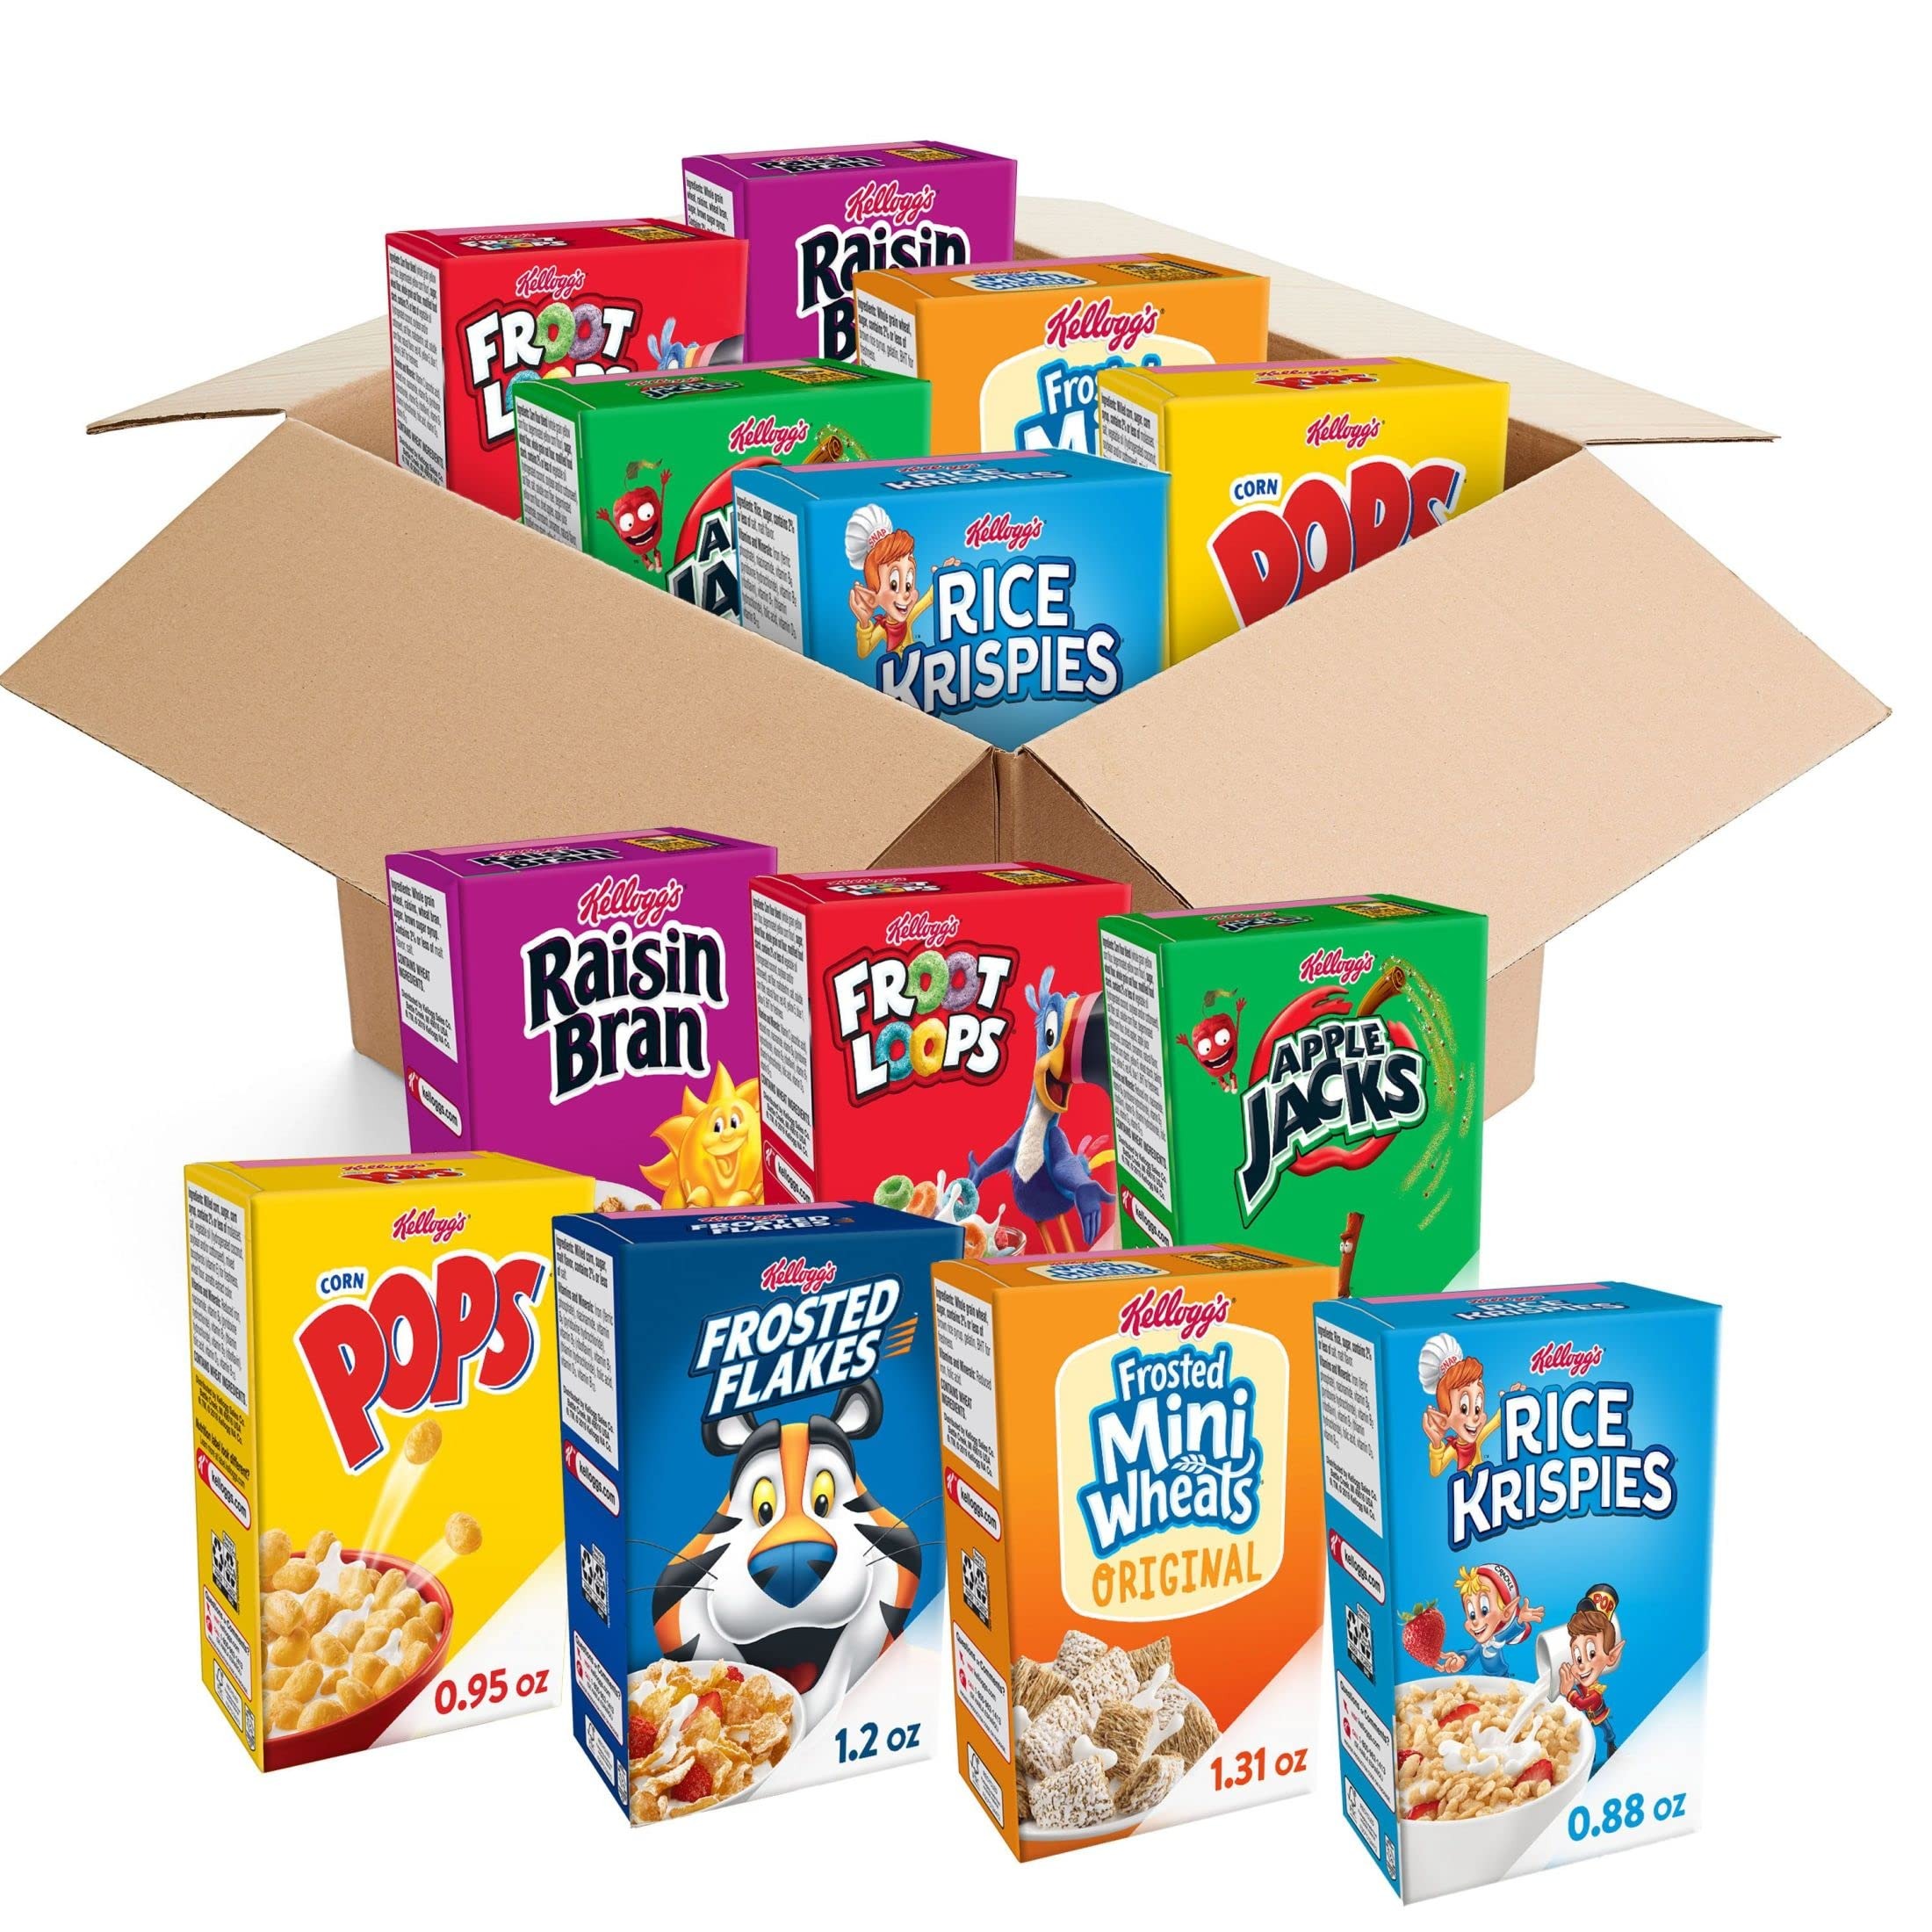
Item Name: Kellogg's Cold Breakfast Cereal, Bulk Pantry Staples, Kid Snacks, Variety Pack (48 Boxes)
Bullet Point 1: A delicious breakfast cereal variety pack containing a variety of Kellogg’s breakfast cereals; Individual cereal boxes; Assortment varies
Bullet Point 2: Family-favorite cereals perfect for kids and adults; Yummy, sweetened, and crafted to help bring energy and smiles to busy mornings
Bullet Point 3: A fun part of any balanced breakfast at home or on-the-go
Bullet Point 4: A travel-ready food, makes a tasty snack at work, afternoon pick me up at school, or late-night treat, Stow in lunchboxes, totes, and backpacks
Bullet Point 5: Includes 48, individually sized boxes of ready-to-eat Kellogg's cereals, assortment varies; Packaged for freshness and great taste
Value: 50.0
Unit: Ounce

Price: 34.1